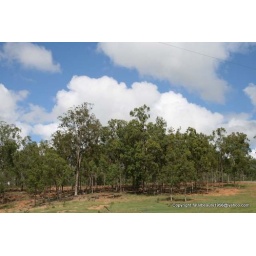
trees and clouds in the country